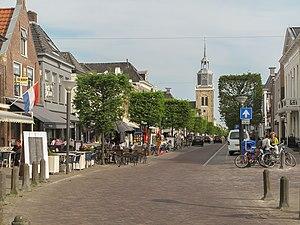
Joure est une ville et le chef-lieu de la commune néerlandaise de De Fryske Marren, située dans la province de Frise.